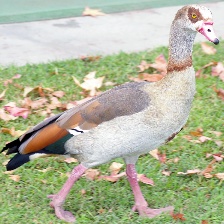
Species: EGYPTIAN GOOSE
Scientific name: ALOPOCHEN AEGYPTIACA
ImageNet parent category: goose